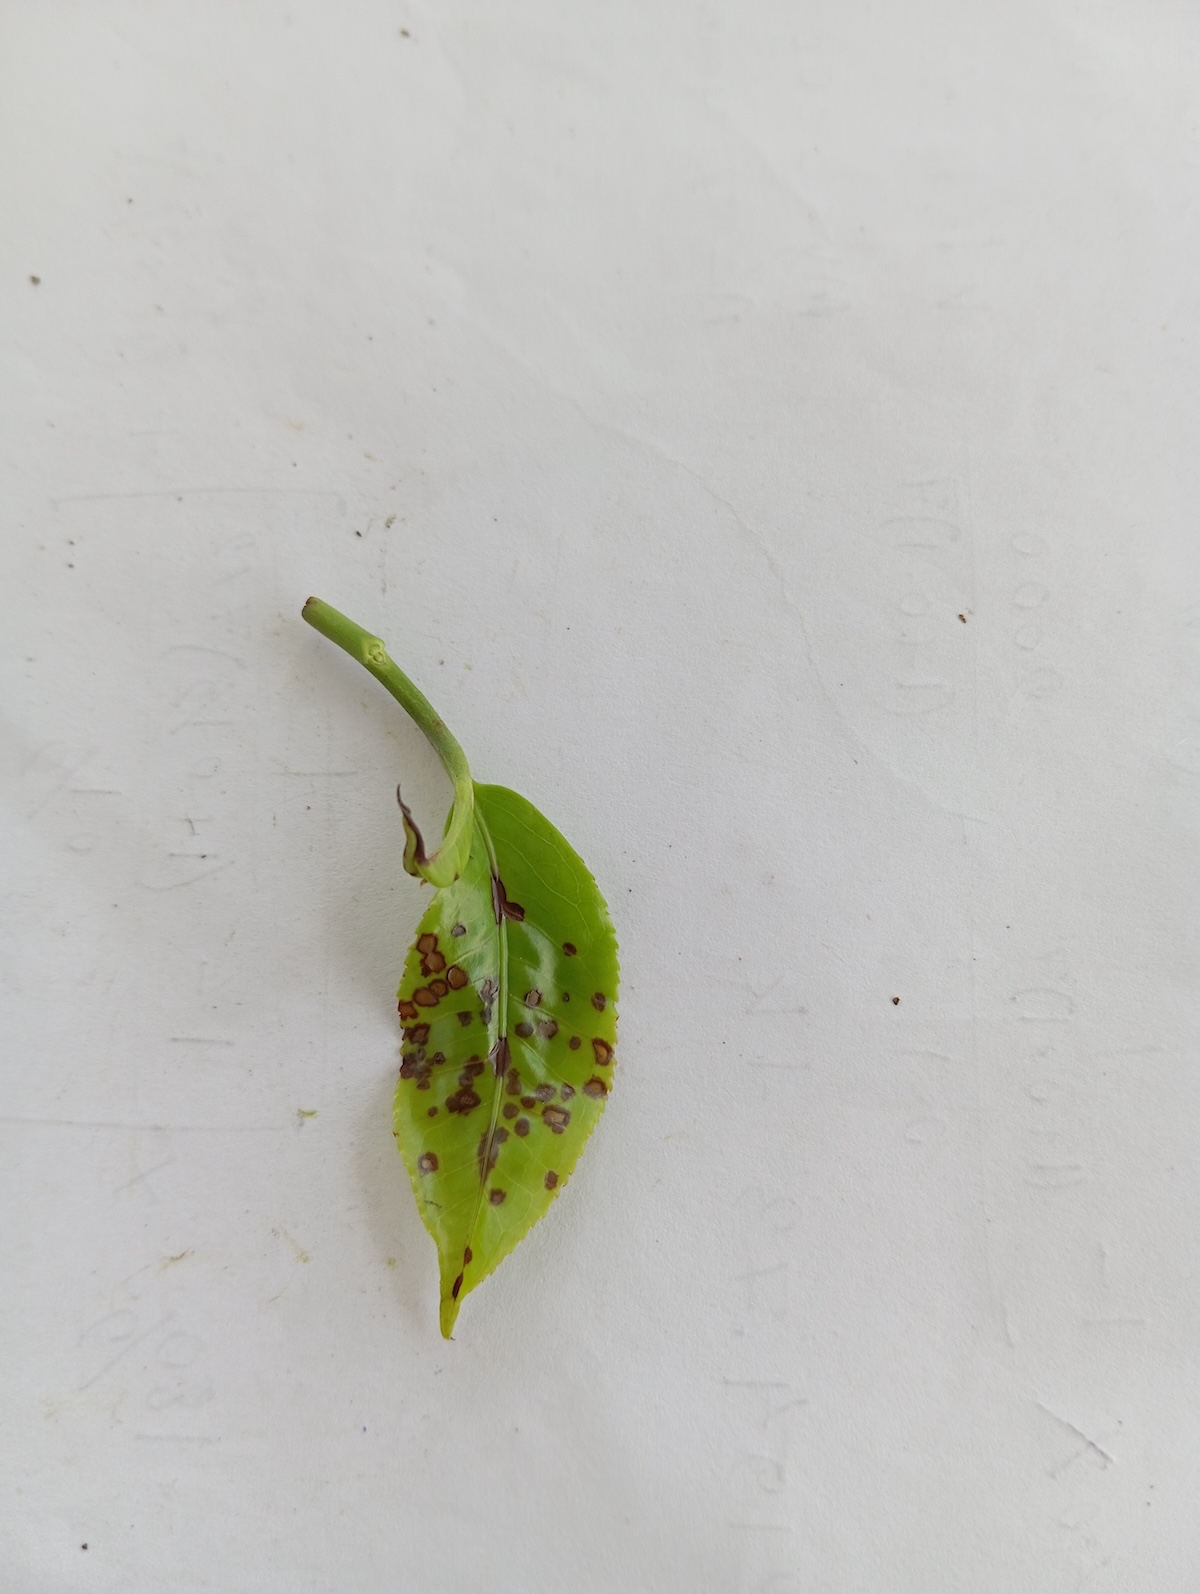
Label: Helopeltis